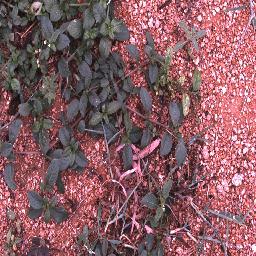
Label: negative